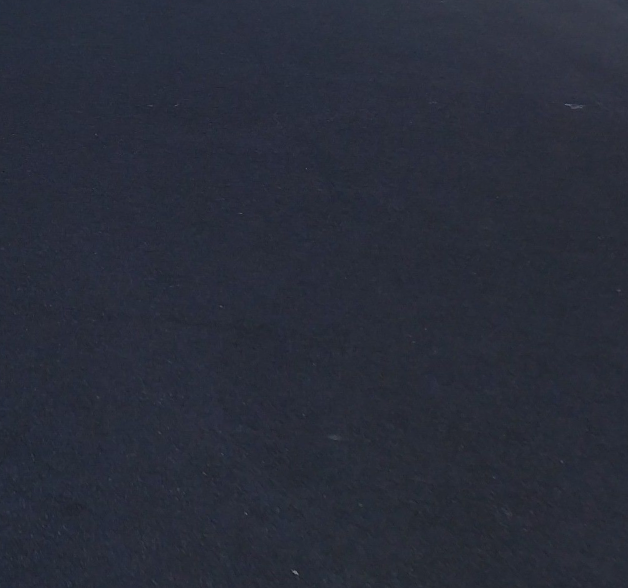
Surface type: asphalt